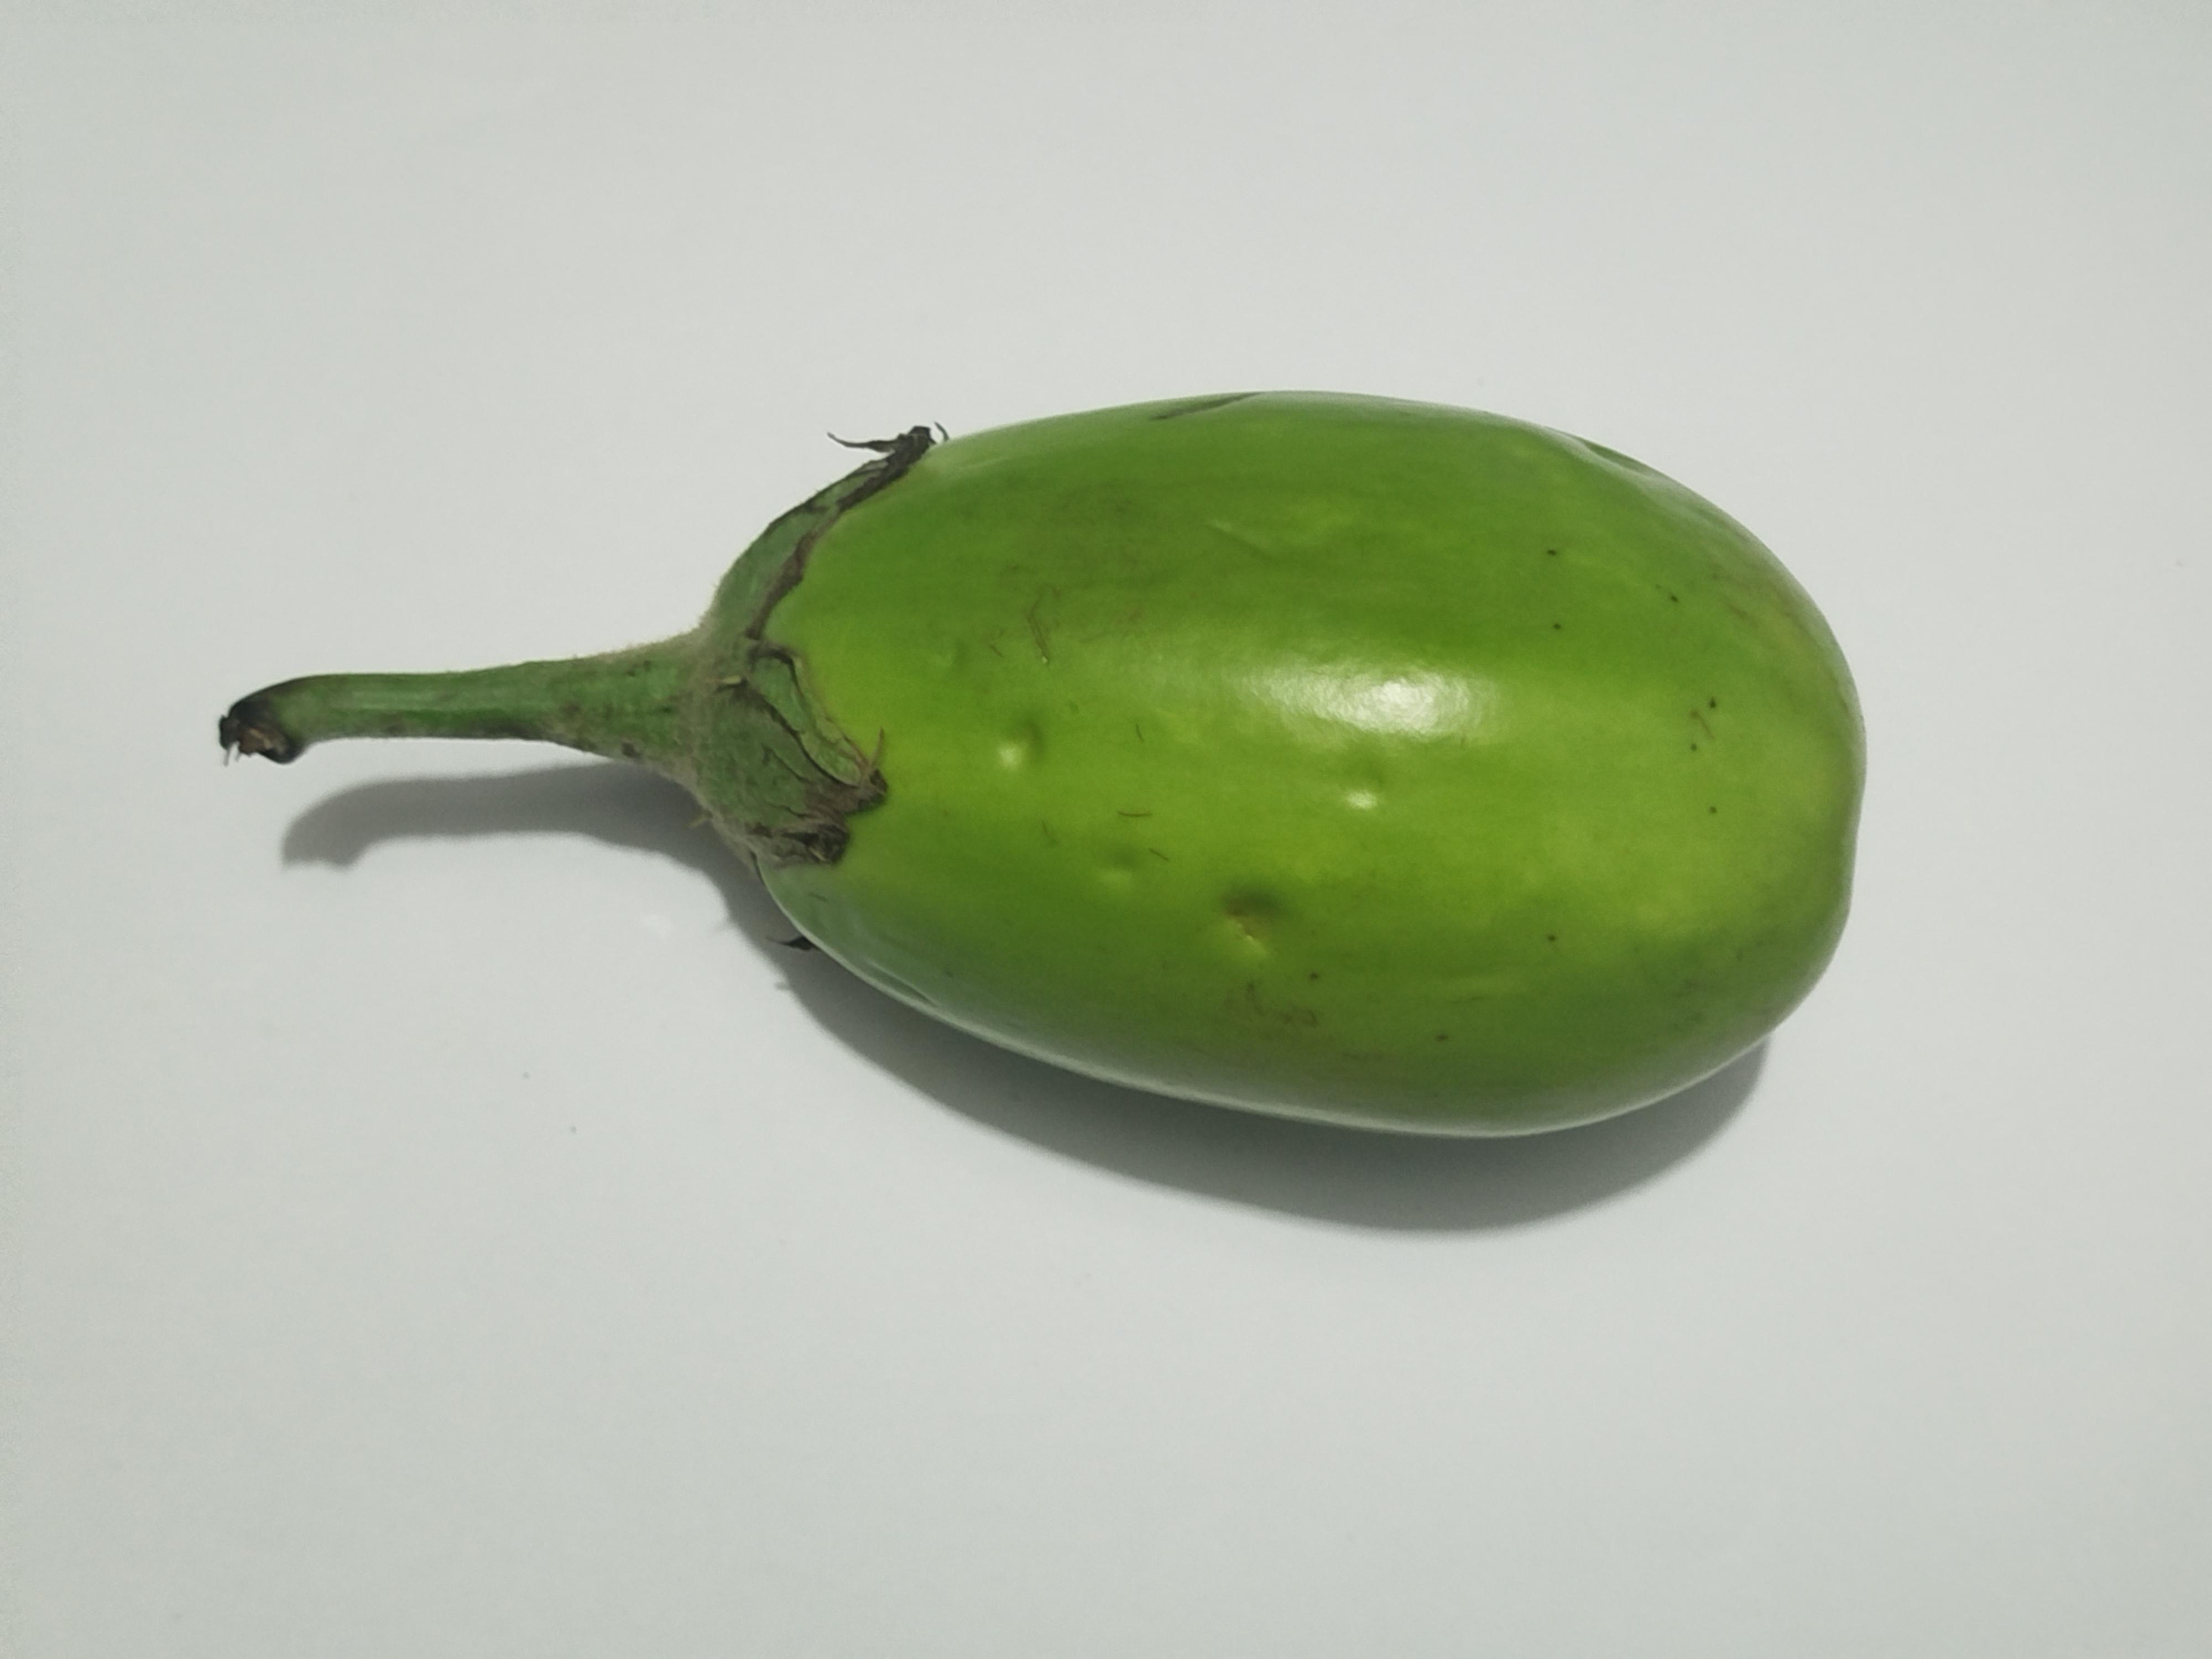
Label: Brinjal